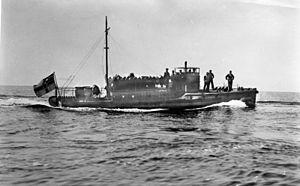
Un mouilleur de mines est un navire de guerre des mines spécialisé dans le minage maritime. Son indicatif visuel commence par la lettre "N" suivie de 2 ou 3 chiffres.